Stefan Parkman

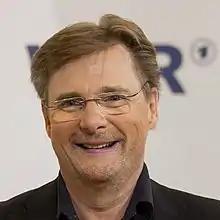
Stefan Parkman, 2014

Stefan Parkman (born 22 June 1952, in Uppsala) is a Swedish conductor. He is a professor at Uppsala University, where he holds the Eric Ericson chair of choral conducting.